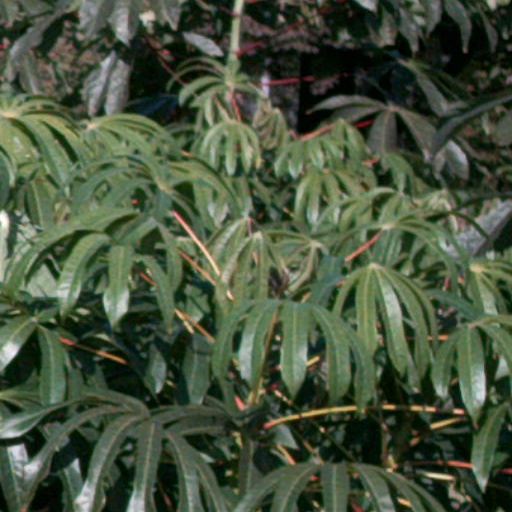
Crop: cassava